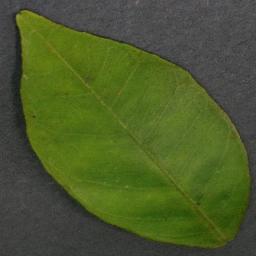
Label: Orange___Haunglongbing_(Citrus_greening)